United Kingdom Election Results

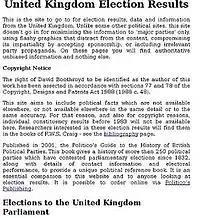
Screenshot of first page

United Kingdom Election Results is an e-book and former website written by David Boothroyd, first published in 1994. Boothroyd also wrote "The History of British Political Parties", published in 2001. The website includes material about elections in the United Kingdom, including election results, resources for further information and links to relevant websites. Boothroyd used a minimalist approach for the site's design, avoiding "flashy graphics" and placing an emphasis on "authoritative unbiased information".